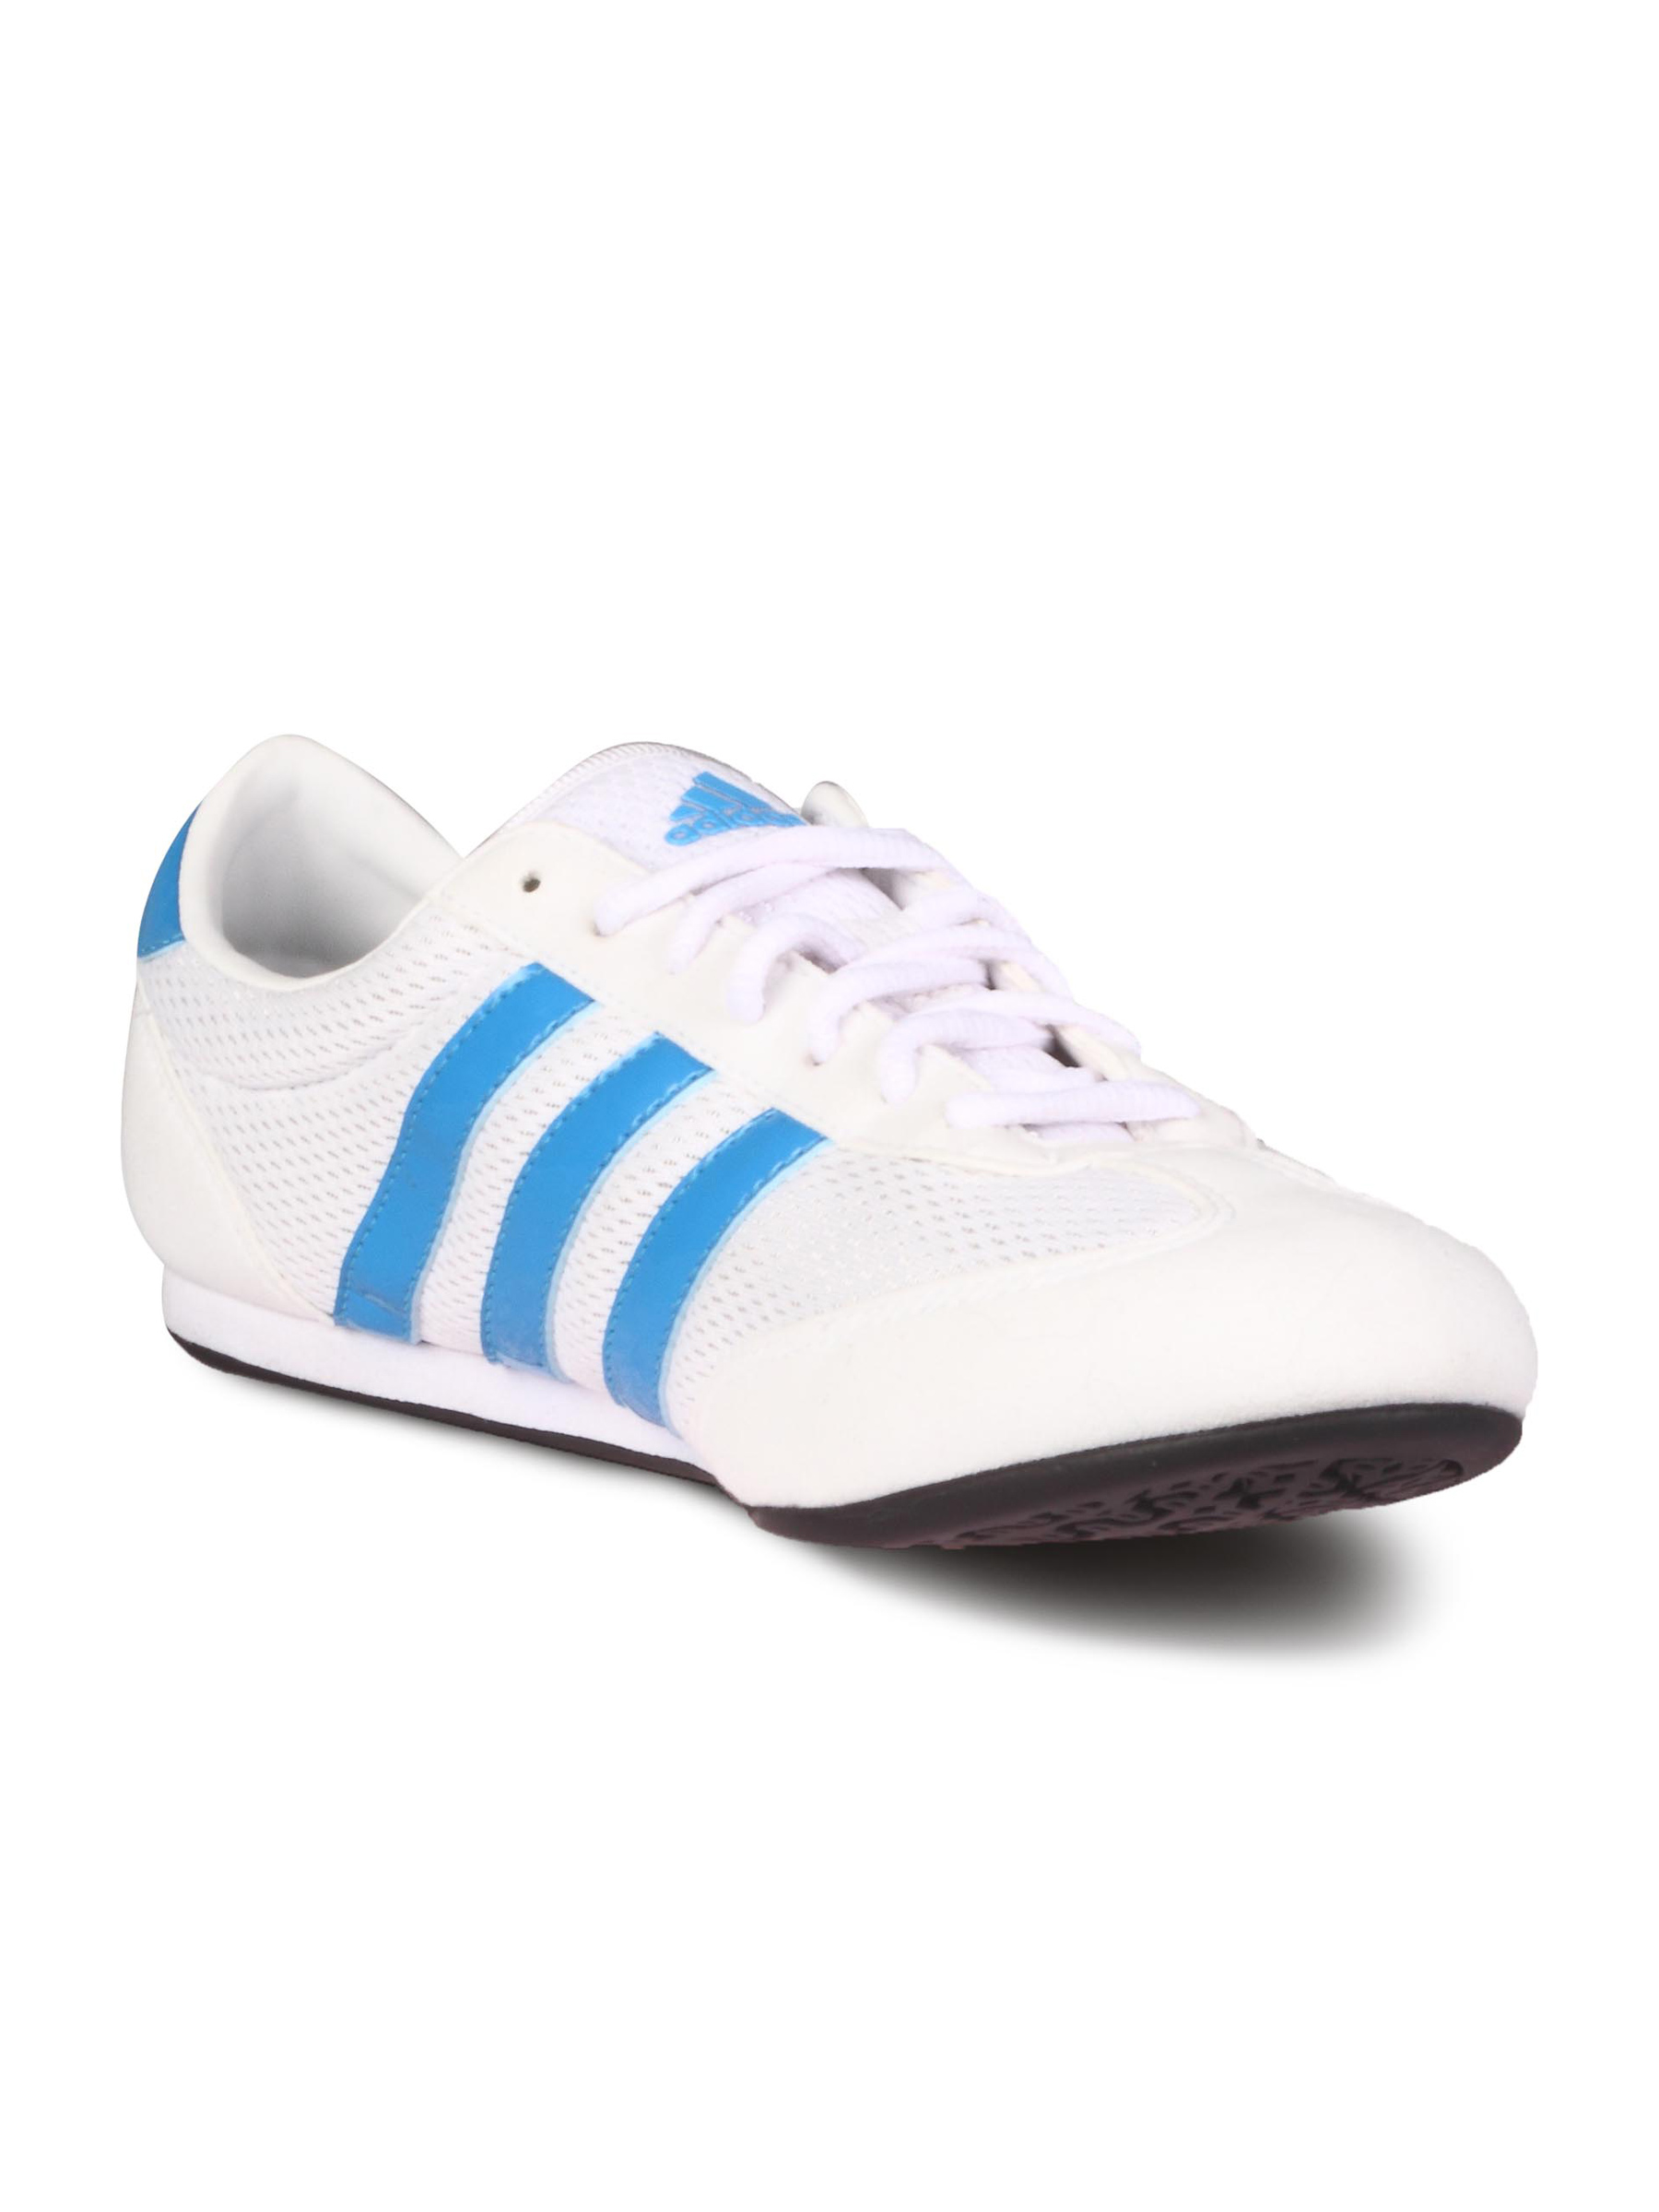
ADIDAS Women Adi Light White Fresh Shoe
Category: Footwear / Shoes / Casual Shoes
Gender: Women
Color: White
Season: Fall 2010
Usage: Casual